Question: Please indicate a possible affordance area of the vegetable peeler that can be used for cutting.
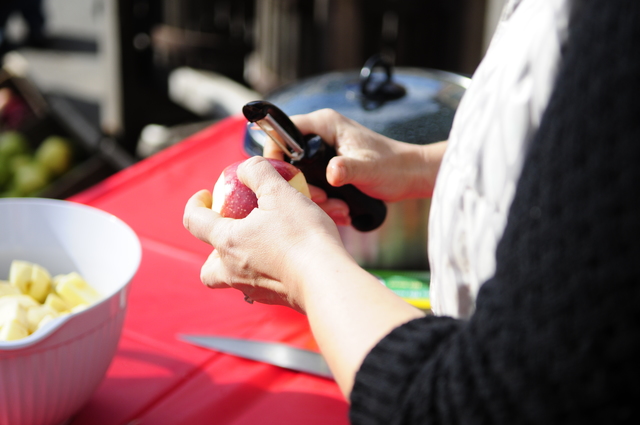
Answer: [243.551, 99.038, 312.551, 161.452]